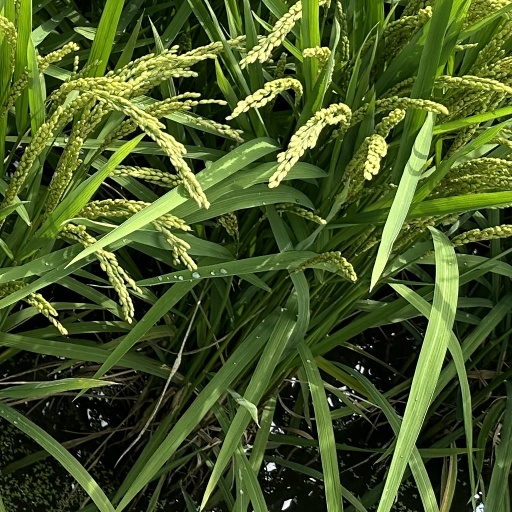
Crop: rice